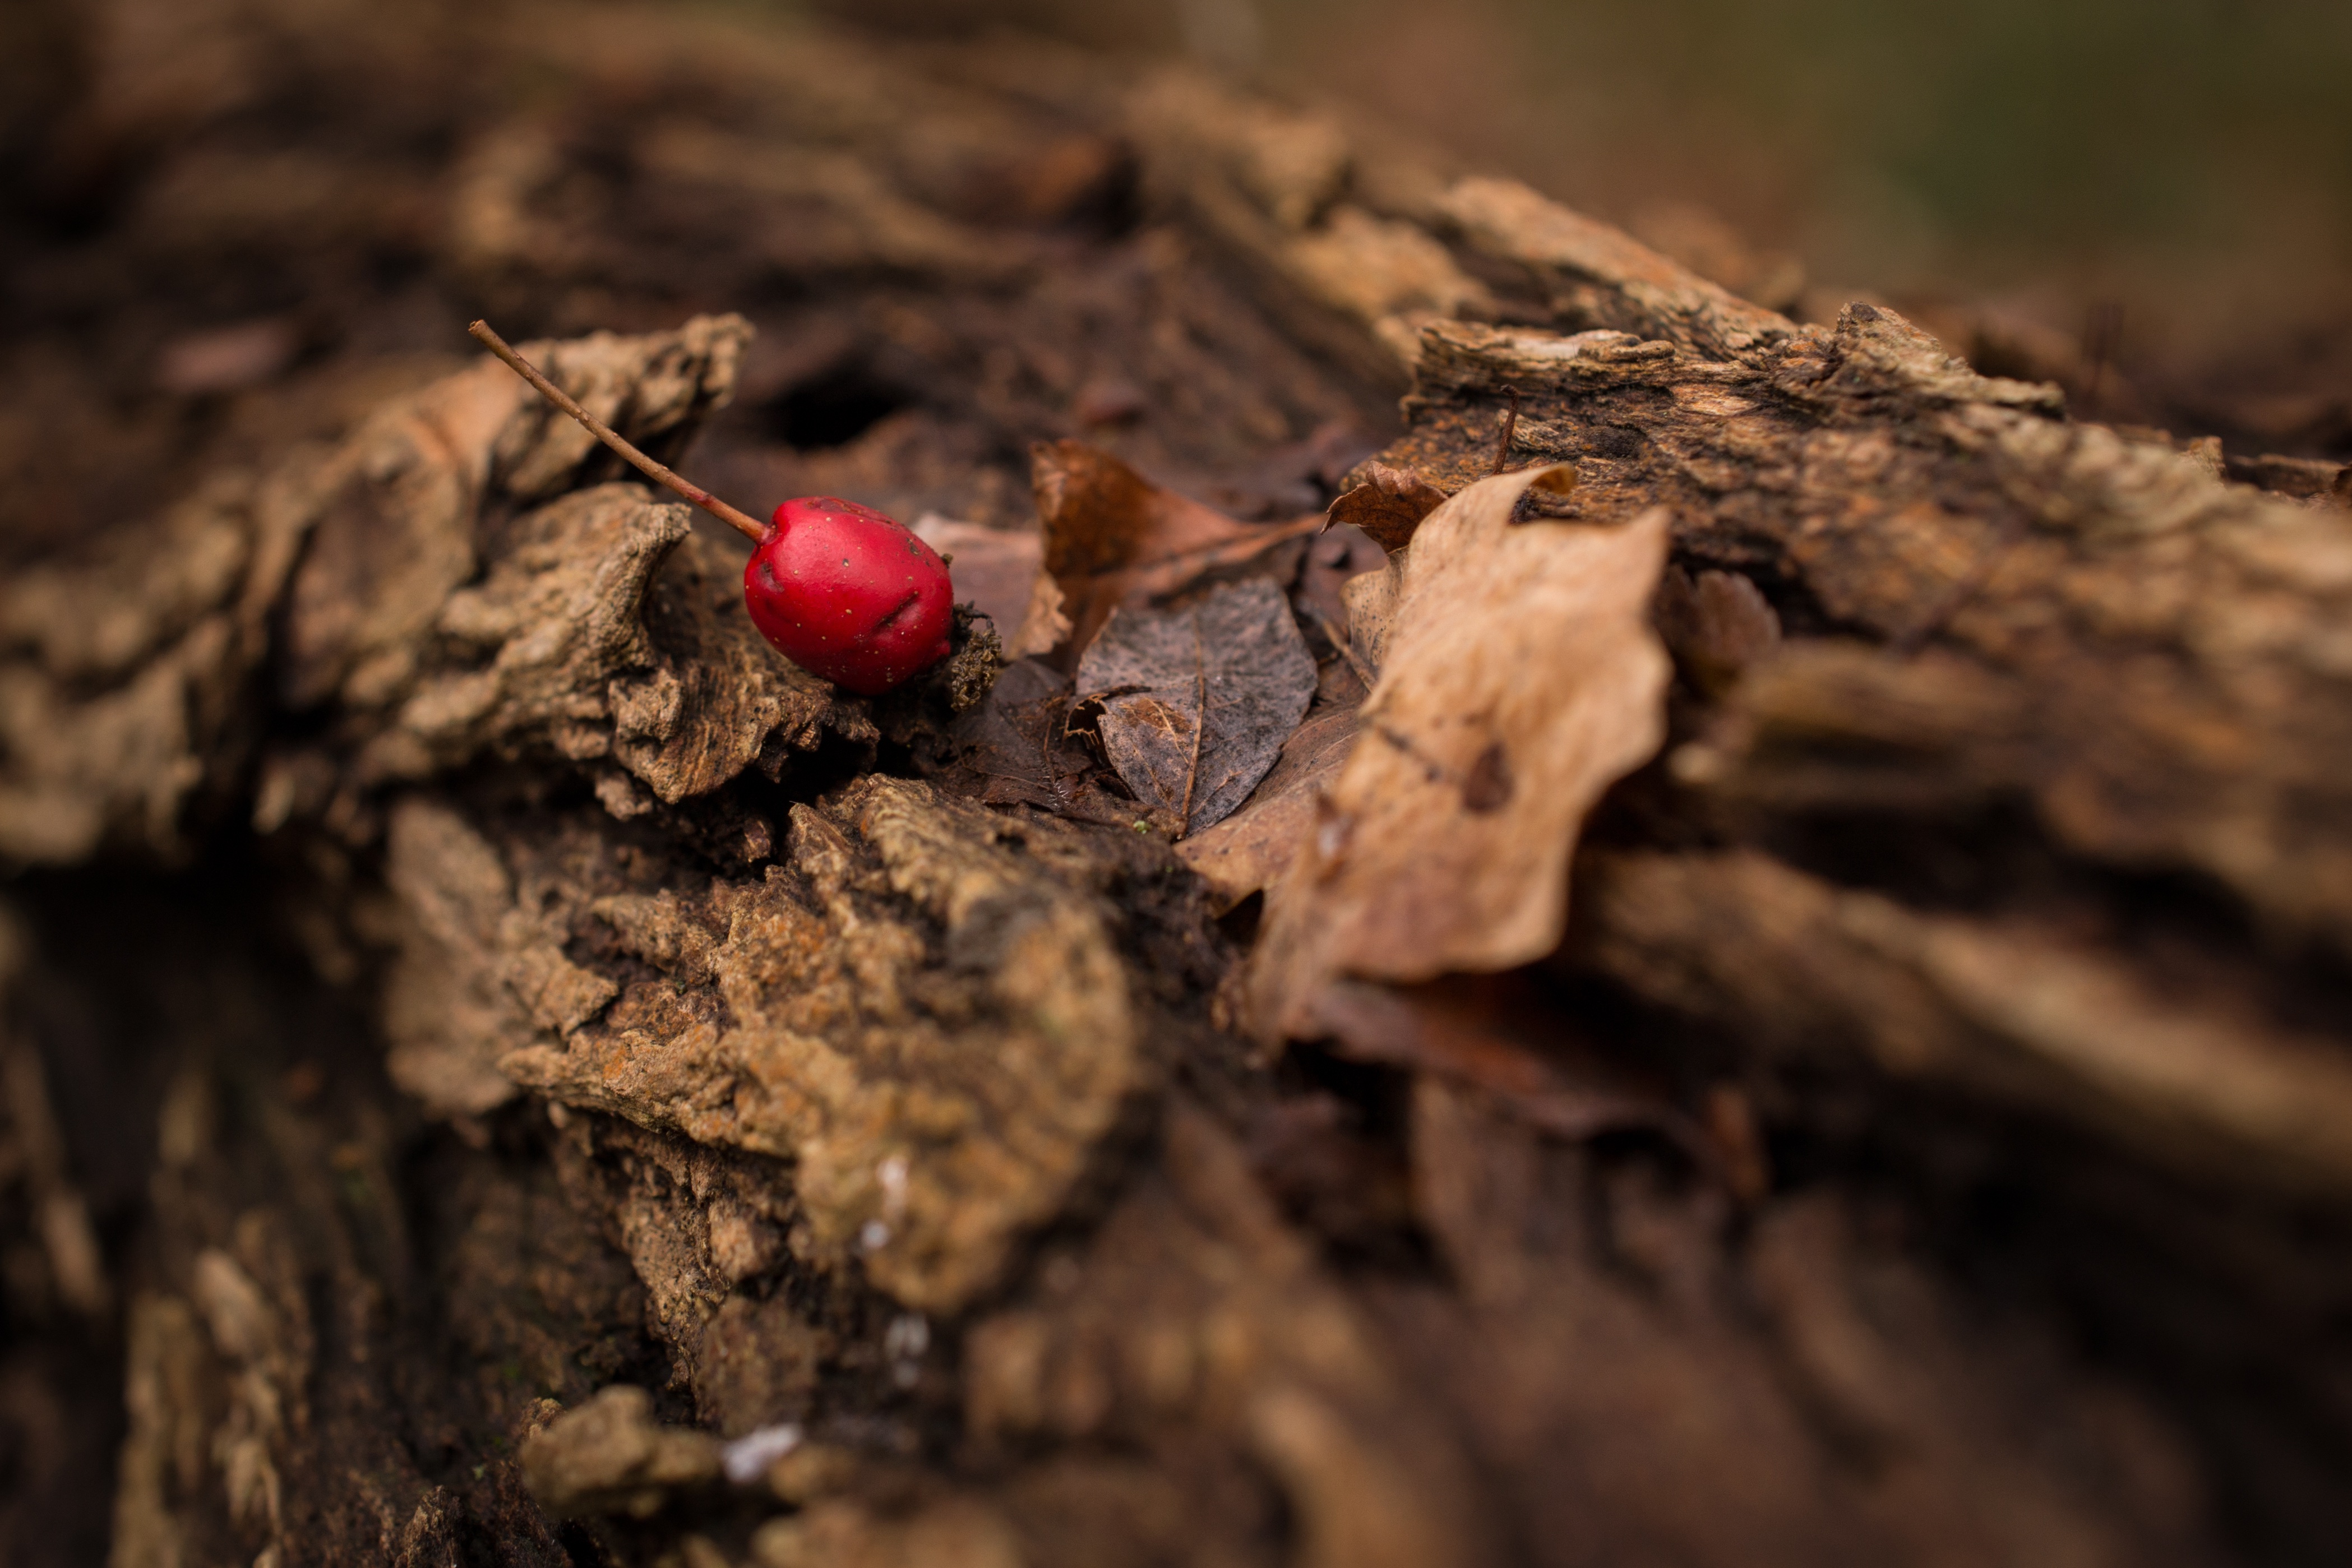
tree, nature, forest, branch, plant, wood, photography, leaf, flower, trunk, wildlife, autumn, soil, flora, fauna, close up, macro photography